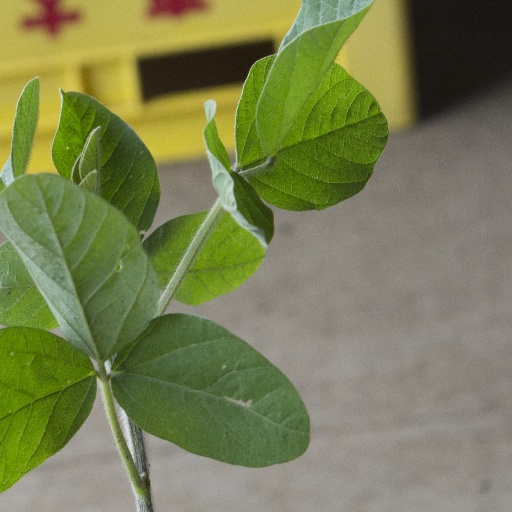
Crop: soybean